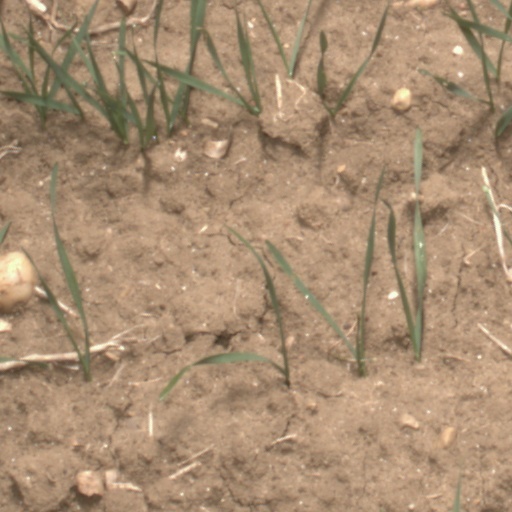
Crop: wheat